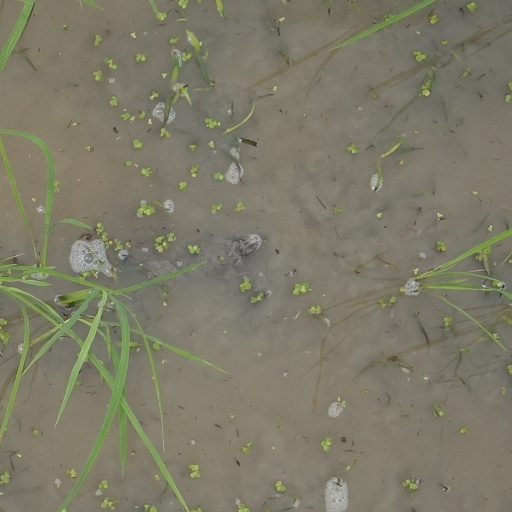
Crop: rice